History of Tonga

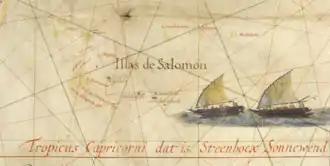
Close-up of the 1622 Map of the Pacific by Hessel Gerritsz showing among others "Goede hoop Elt" (Niuafo'ou, "Cocos Eylandt" (Tafahi) and "Verraders eylandt" (Niuatoputapu). It is one of the earliest maps where those island are drawn.

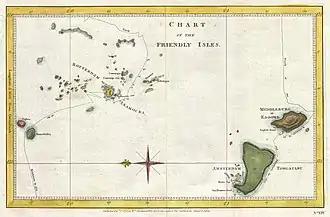
Cook's map of 1777

In the 15th century and again in the 17th, civil war erupted. It was in this context that the first Europeans arrived, beginning with Dutch explorers Willem Schouten and Jacob Le Maire. Between April 21 to 23, 1616 they moored at the Northern Tongan islands "Cocos Island" (Tafahi) and "Traitors Island" (Niuatoputapu), respectively. The kings of both of these islands boarded the ships and Le Maire drew up a list of Niuatoputapu words, a language now extinct. On April 24, 1616, they tried to moor at the "Island of Good Hope" (Niuafo'ou), but a less welcoming reception there made them decide to sail on.